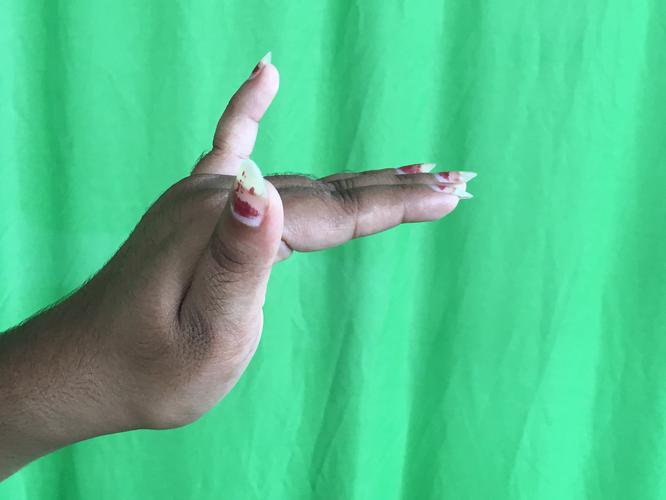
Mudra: Mrigasirsha
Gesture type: single_hand